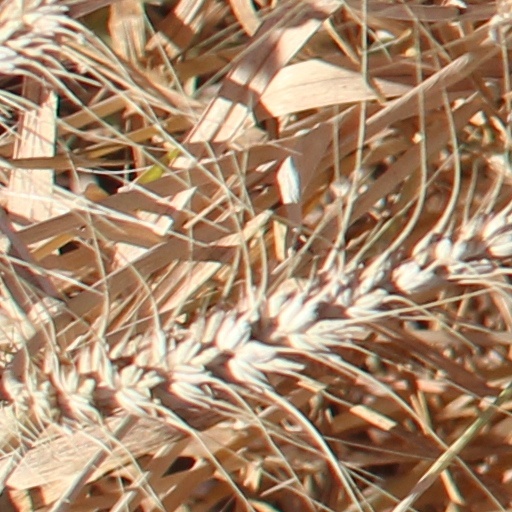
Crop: wheat